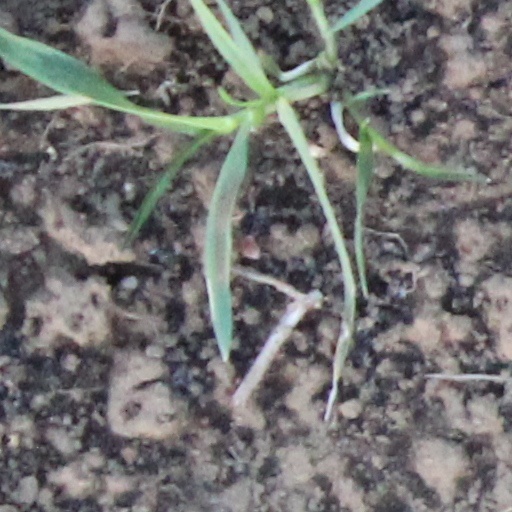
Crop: wheat